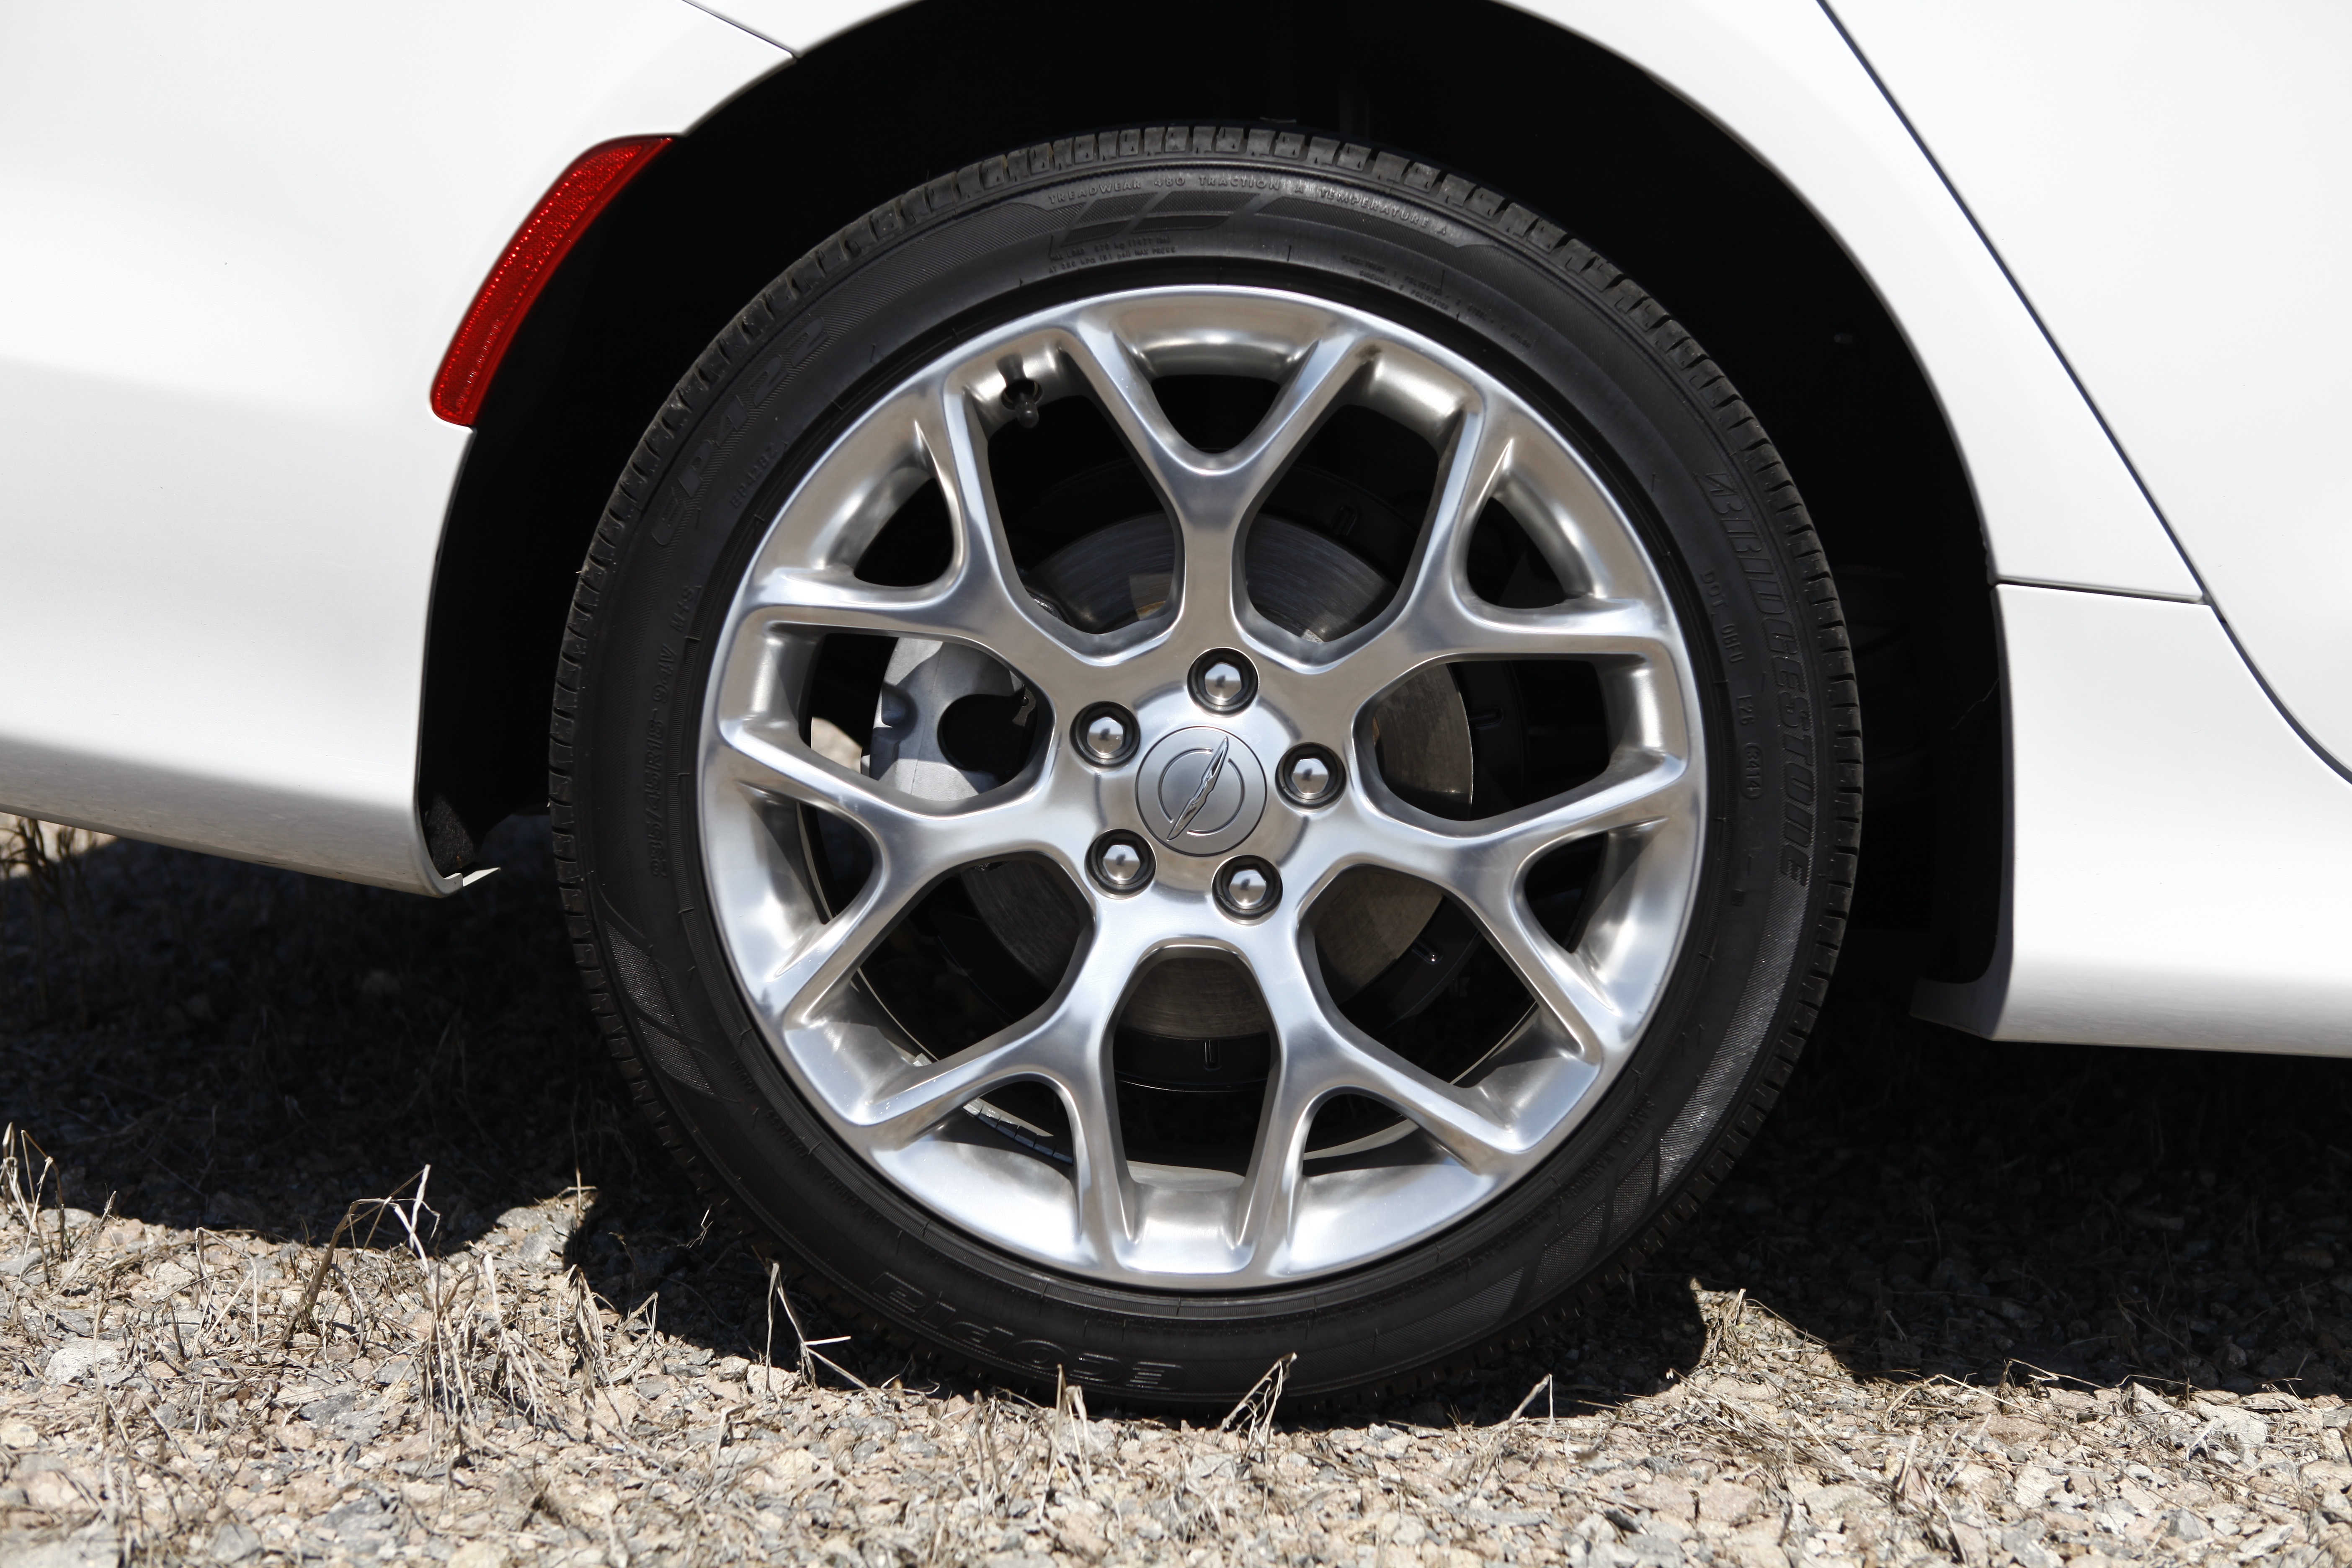
car, wheel, vehicle, spoke, tire, bumper, wheels, rim, sedan, chrysler, alloy wheel, automobile make, automotive exterior, automotive design, luxury vehicle, automotive tire, family car, executive car, 200c